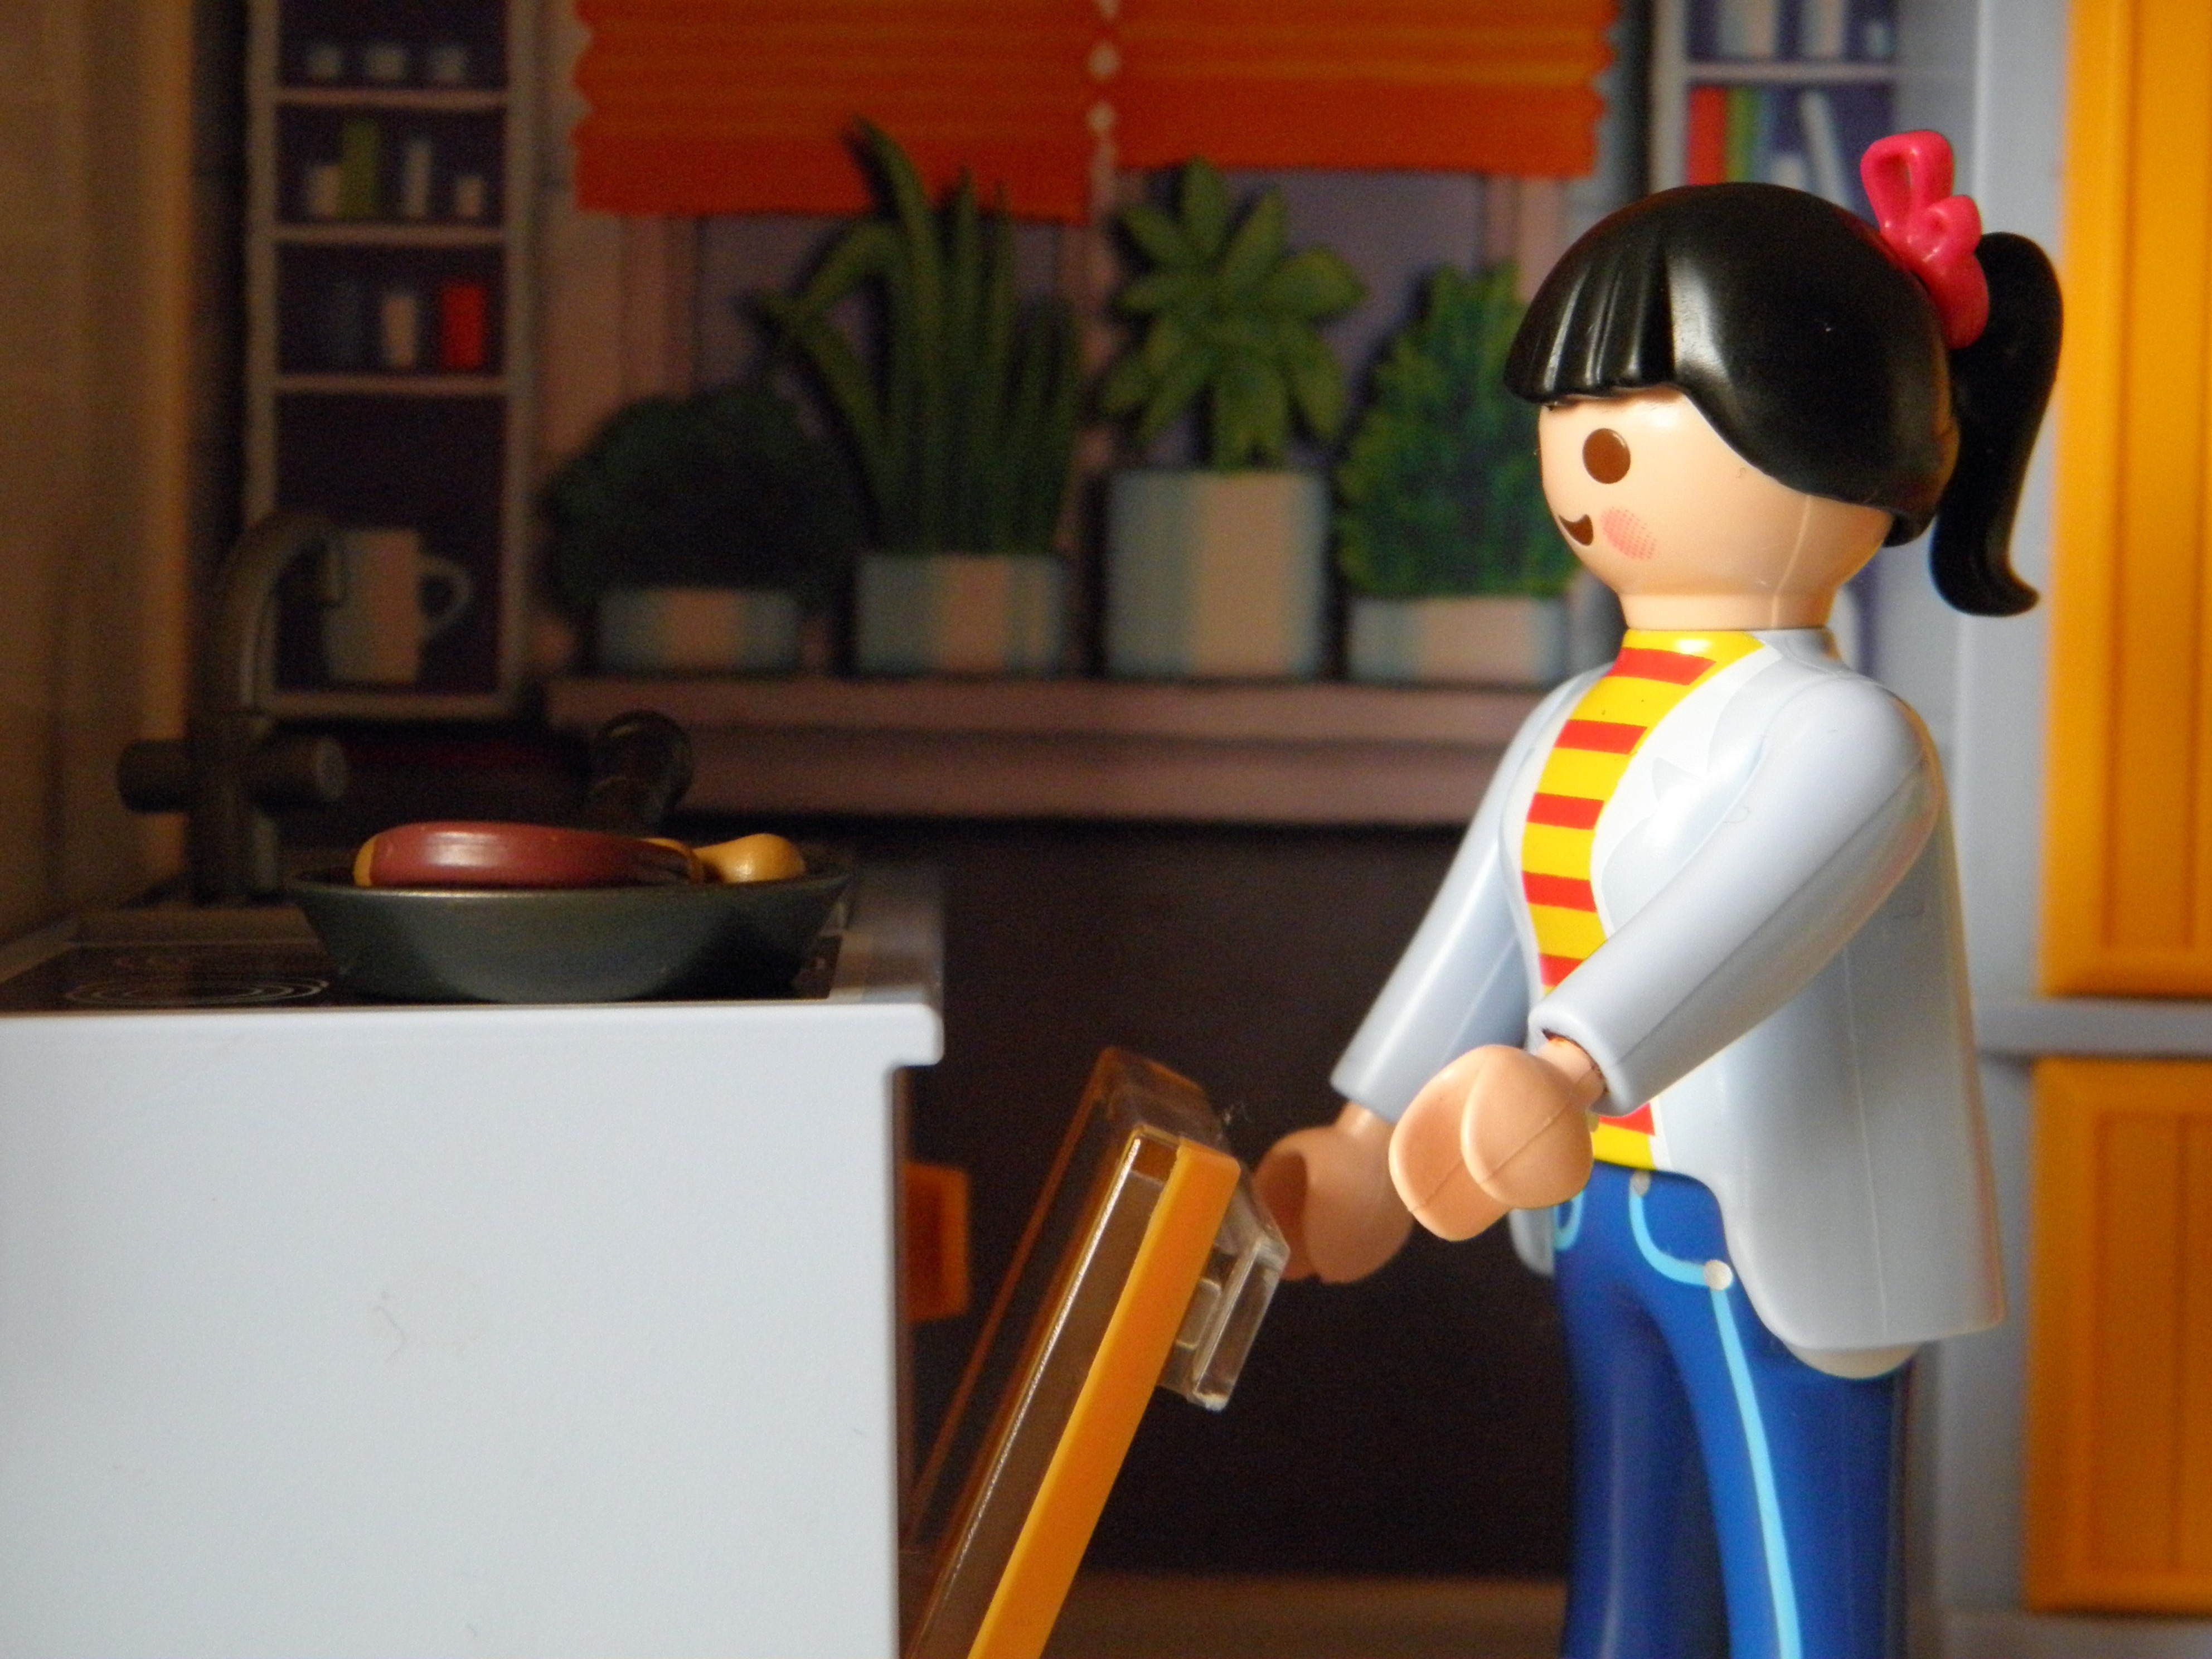
woman, technology, play, food, kitchen, toy, preparation, cook, playmobil, figure, figurine, toys